Portland Trail Blazers

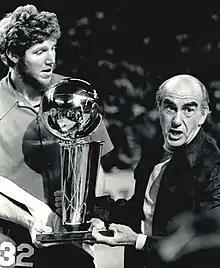
In his first season as the Trail Blazers head coach, Jack Ramsay led the team to their first playoff berth and eventually the championship. Bill Walton was the NBA Finals MVP.

The two moves, coupled with the team's stellar play, led Portland to several firsts: winning record (49–33), playoff appearance, and an NBA championship in 1977. Starting on April 5 of that year, the team began a sellout streak of 814 straight games—the longest in American major professional sports history—which did not end until 1995, after the team moved into a larger facility.